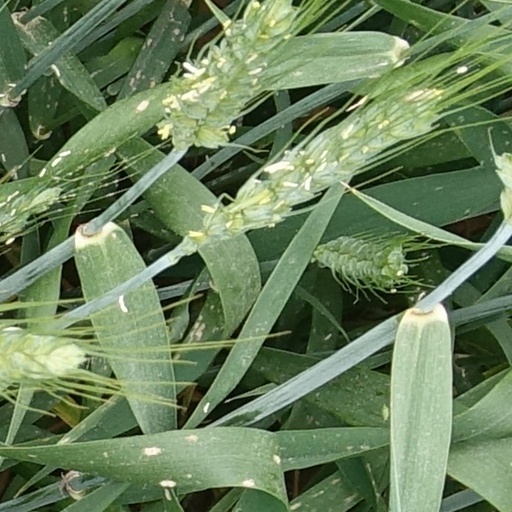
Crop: wheat